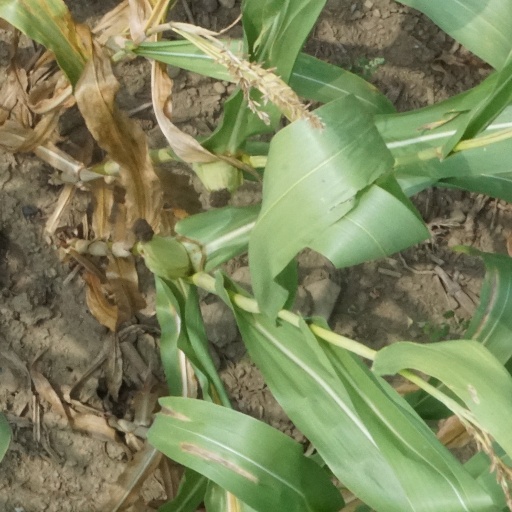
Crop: maize; corn